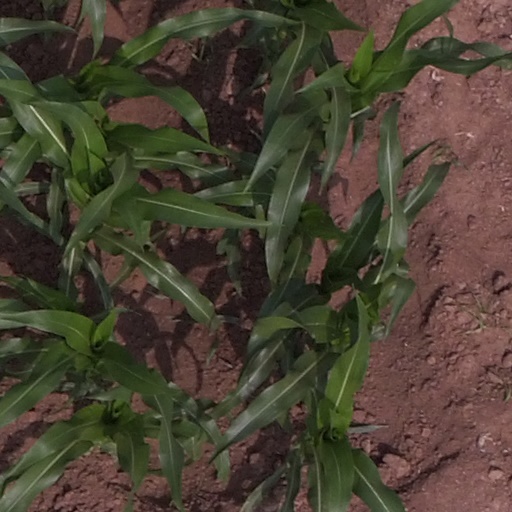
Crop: maize; corn